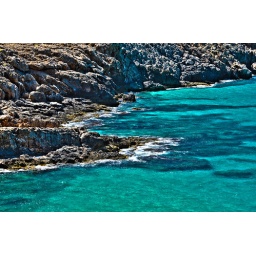
Azure blue water along a cretan beach in Greece.